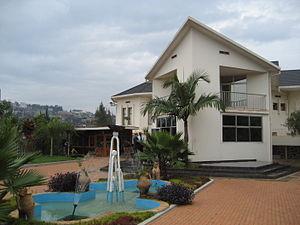
Le Mémorial du génocide de Kigali, est un lieu de mémoire situé à Kigali, au Rwanda, établi pour commémorer le génocide des Tutsi au Rwanda de 1994. Le mémorial est établi dans le quartier de Gisozi.